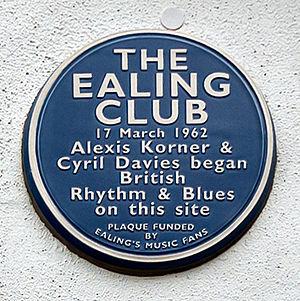
Cyril Davies est un des premiers musiciens et harmonicistes britanniques de blues. Son association avec Alexis Korner dans Blues Incorporated, puis son propre groupe ont eu une grande influence sur le British Blues Boom des années 1960 en général. Rod Stewart, Mick Jagger, Brian Jones, Jack Bruce, Ginger Baker, entre autres, ont tous joué avec Blues Inc. ; Jimmy Page, Jeff Beck, Nicky Hopkins ont eux joué dans le All Stars.